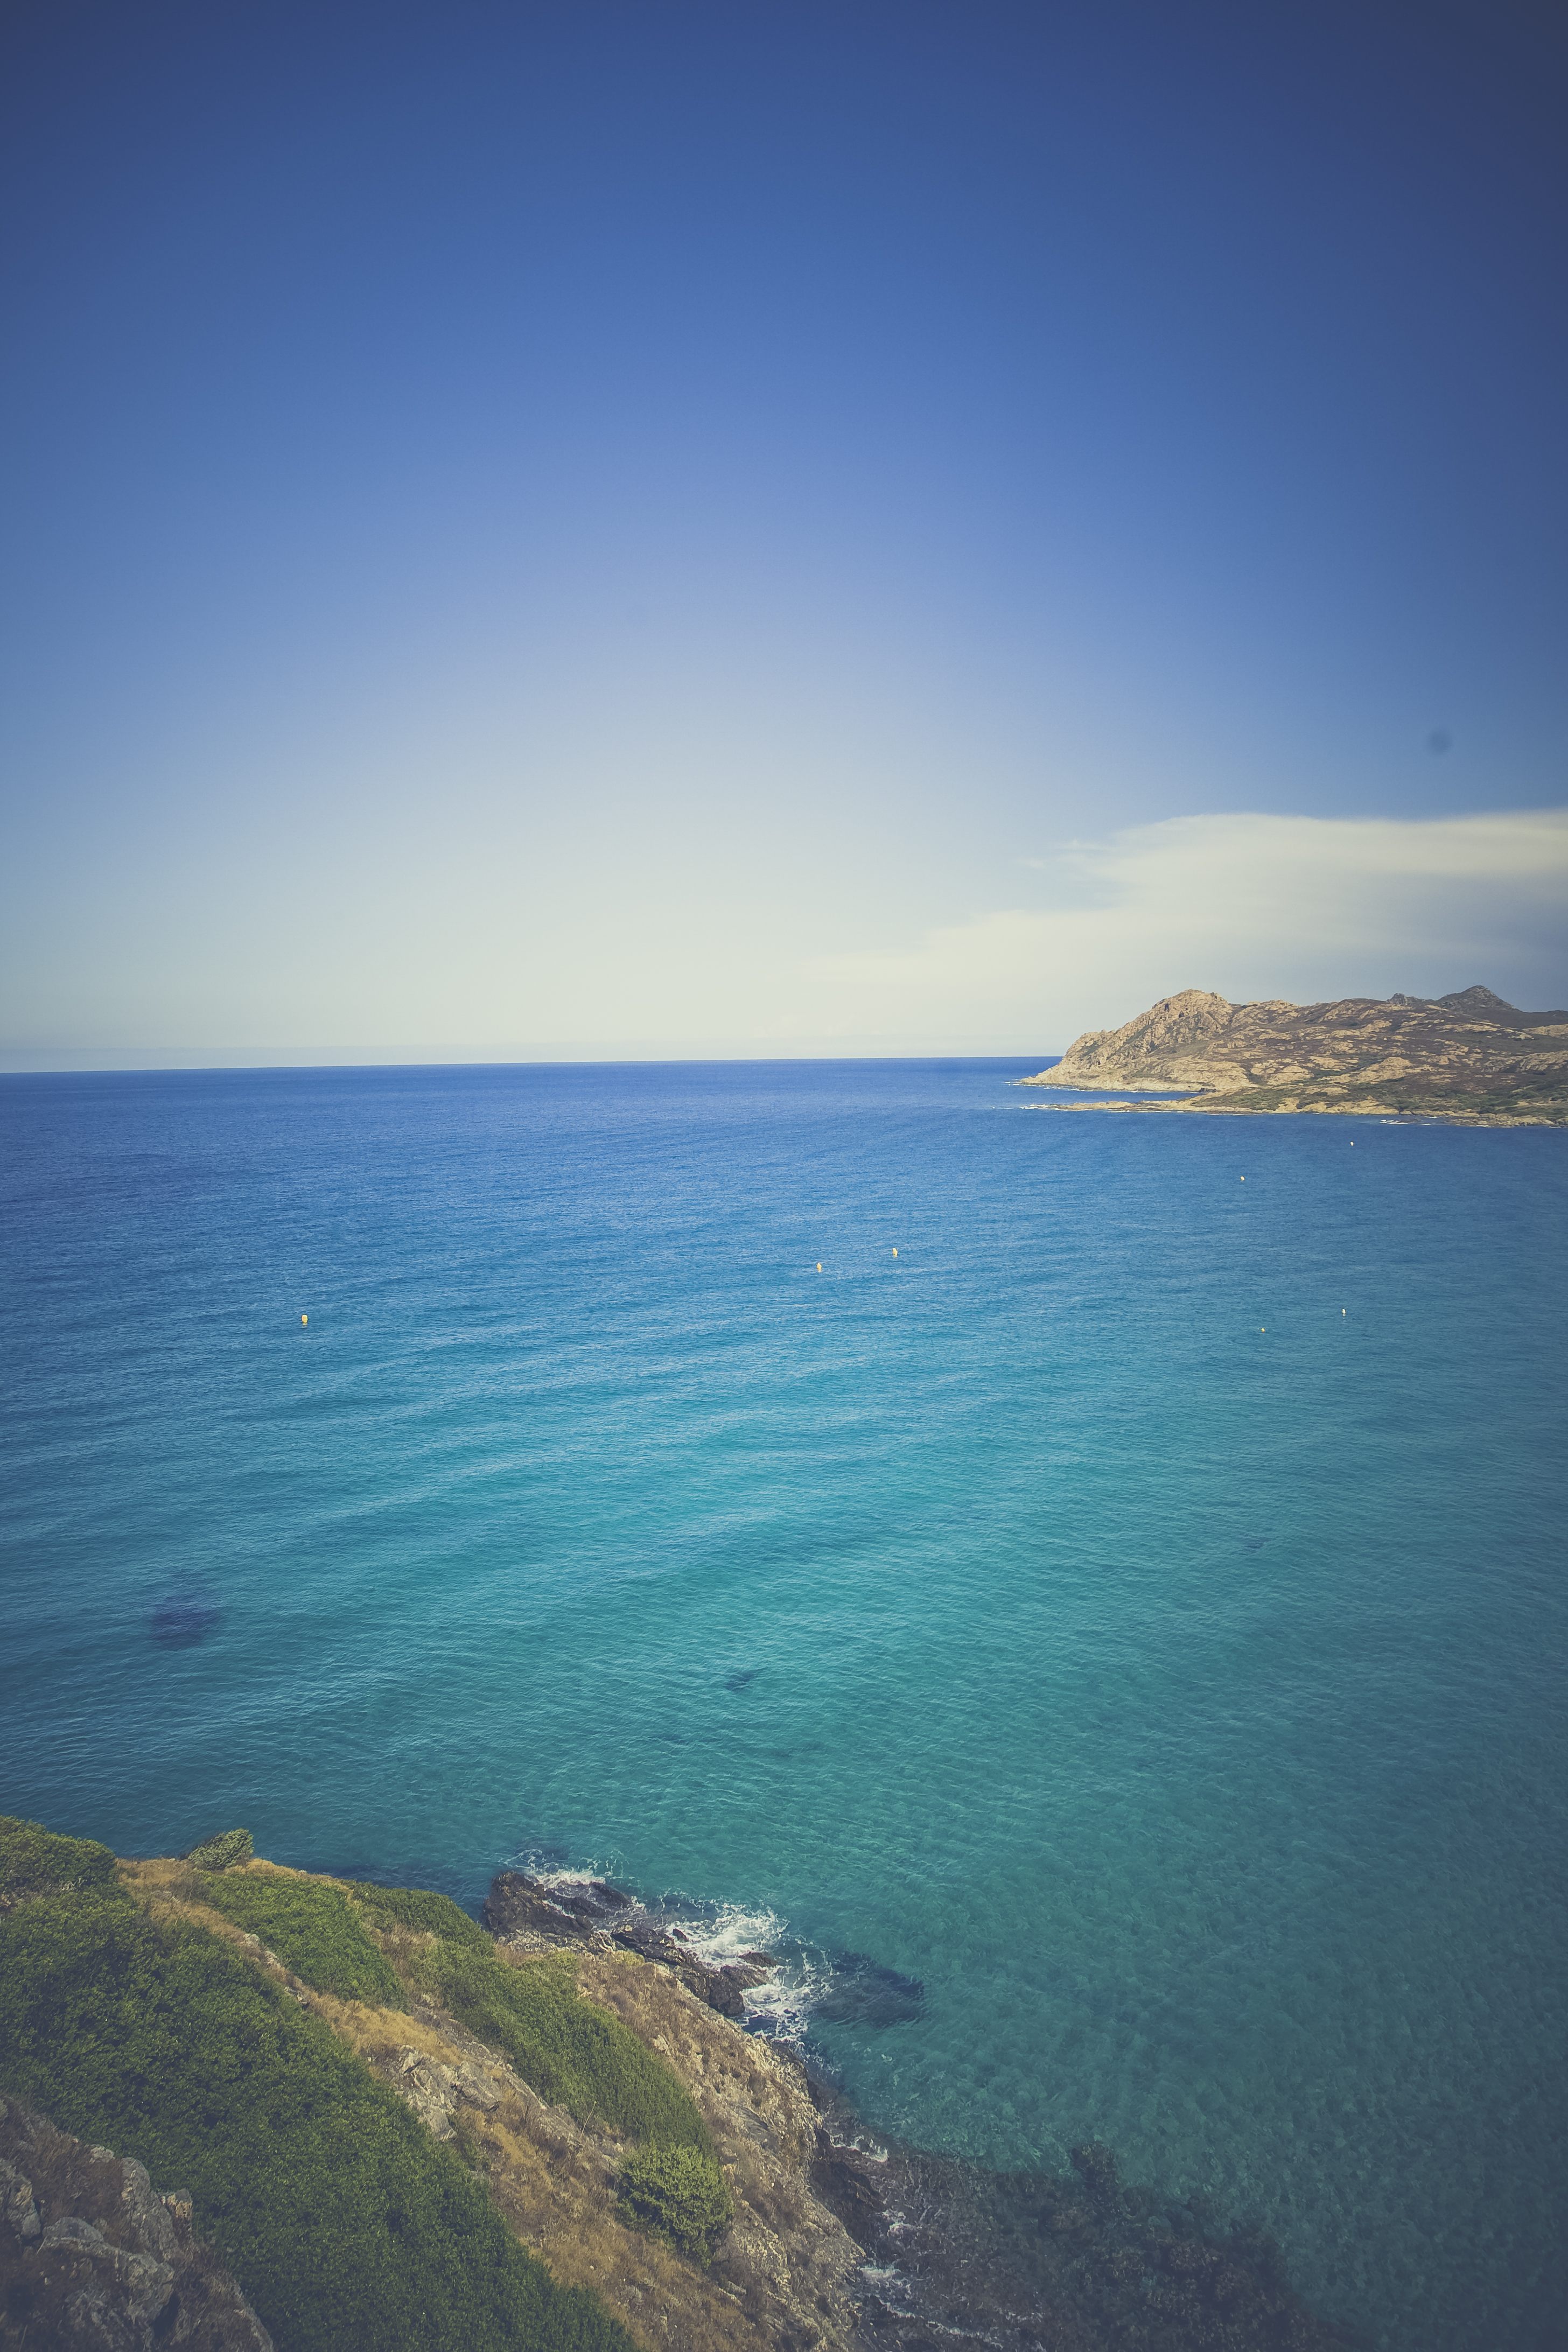
beach, sea, coast, water, ocean, horizon, cloud, sky, shore, wave, dawn, cliff, dusk, cove, reflection, seascape, bay, blue, terrain, body of water, rocks, cape, islet, wind wave